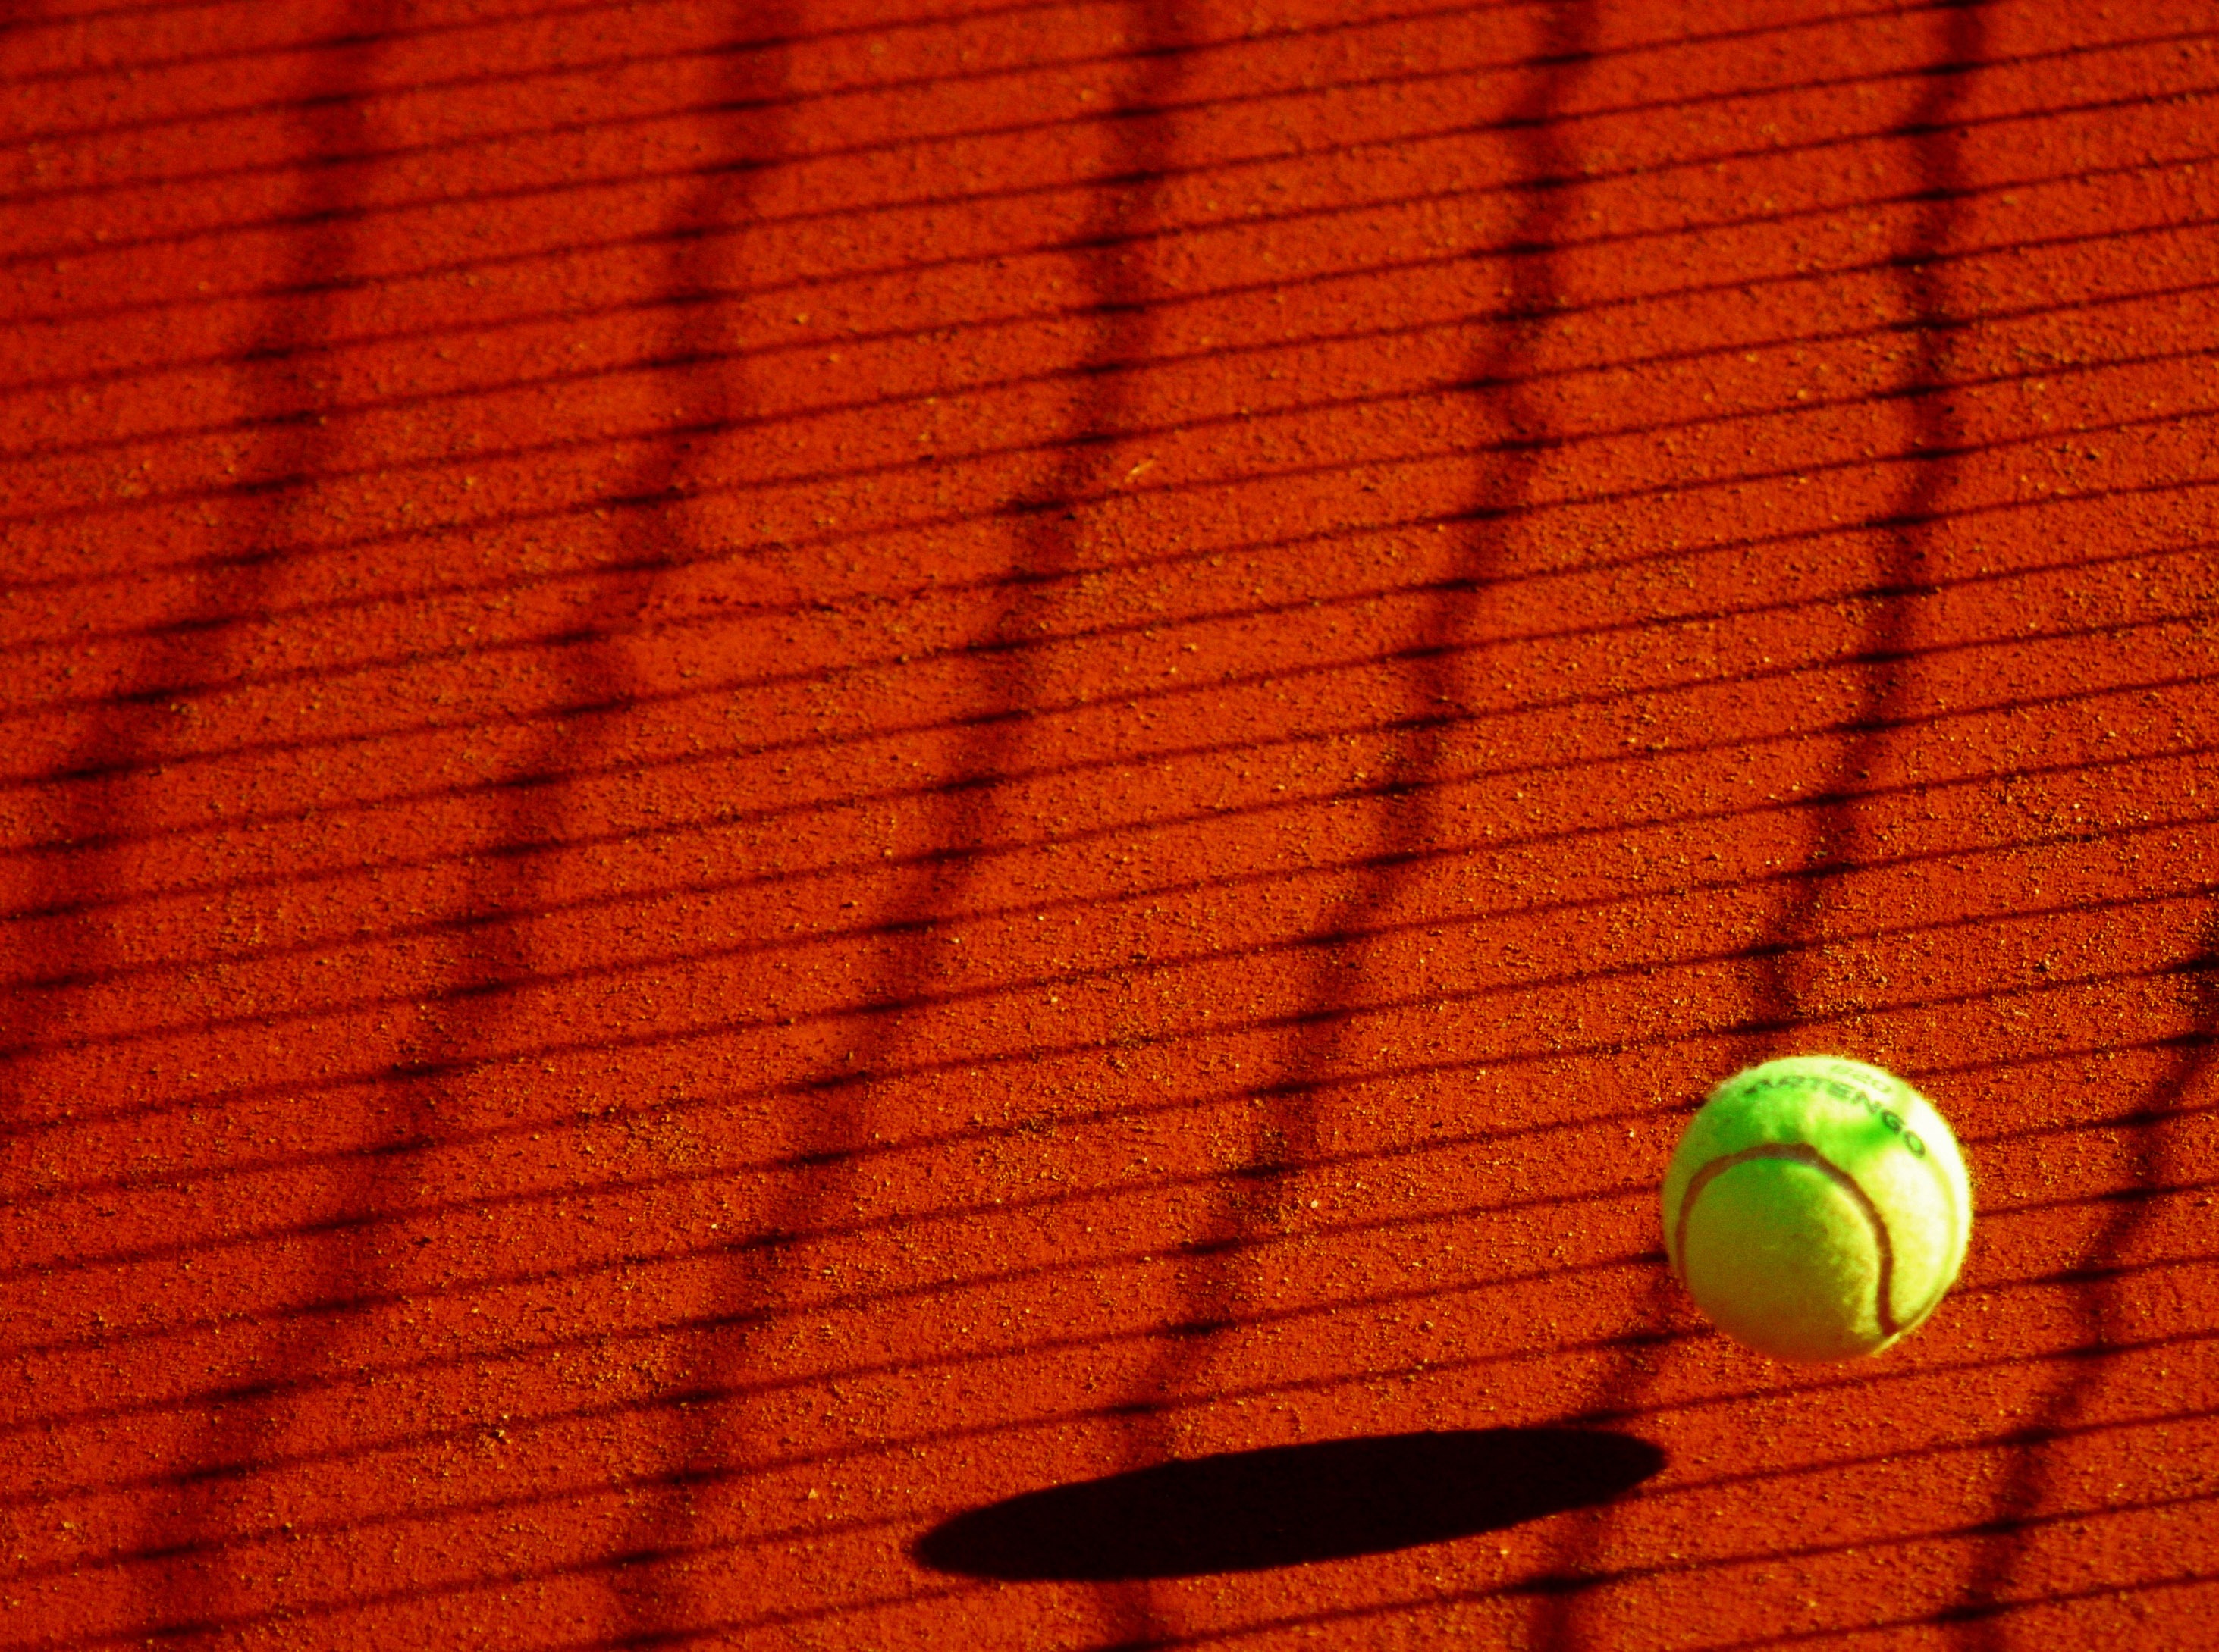
sport, leaf, flower, line, green, red, color, yellow, tennis court, close up, tennis, ball, court, shape, macro photography, clay court